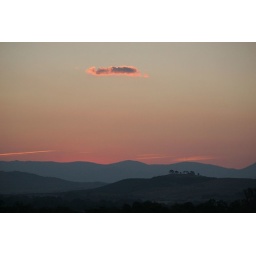
sunset over black mountain canberra